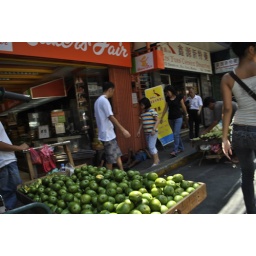
Two street kids sleeping on the ground in Manila